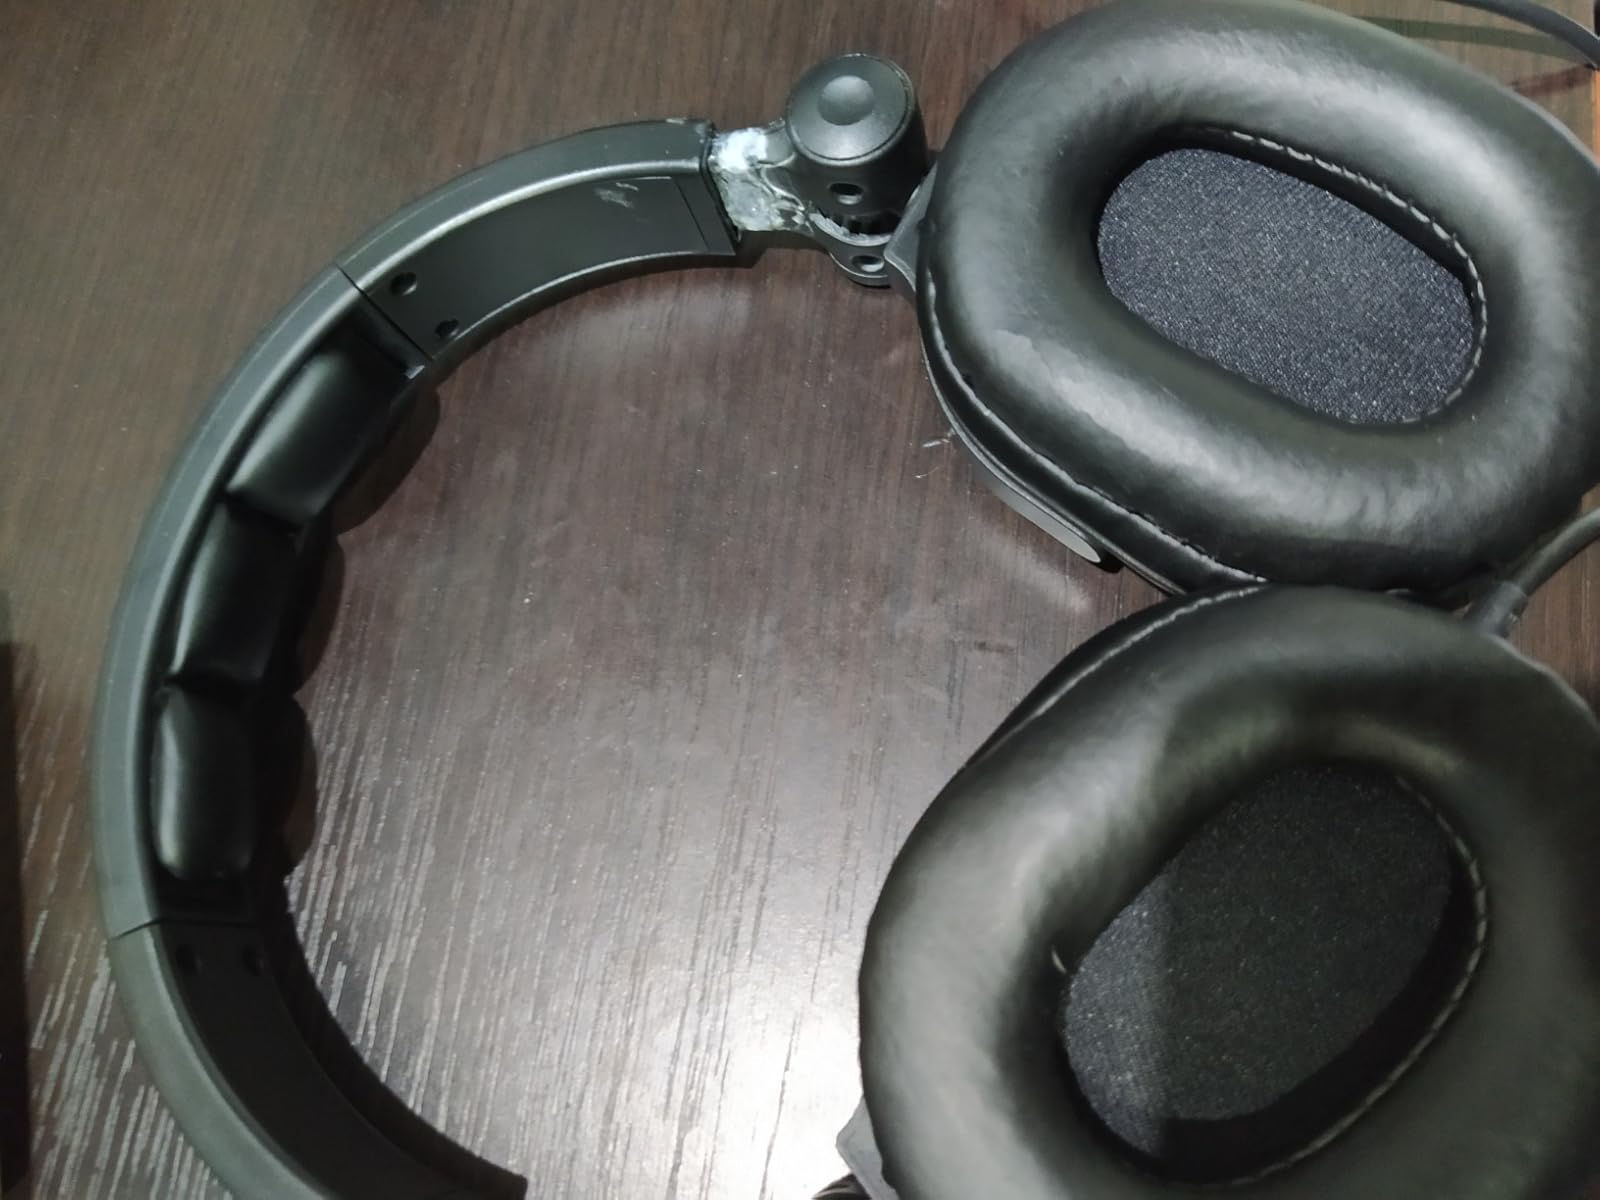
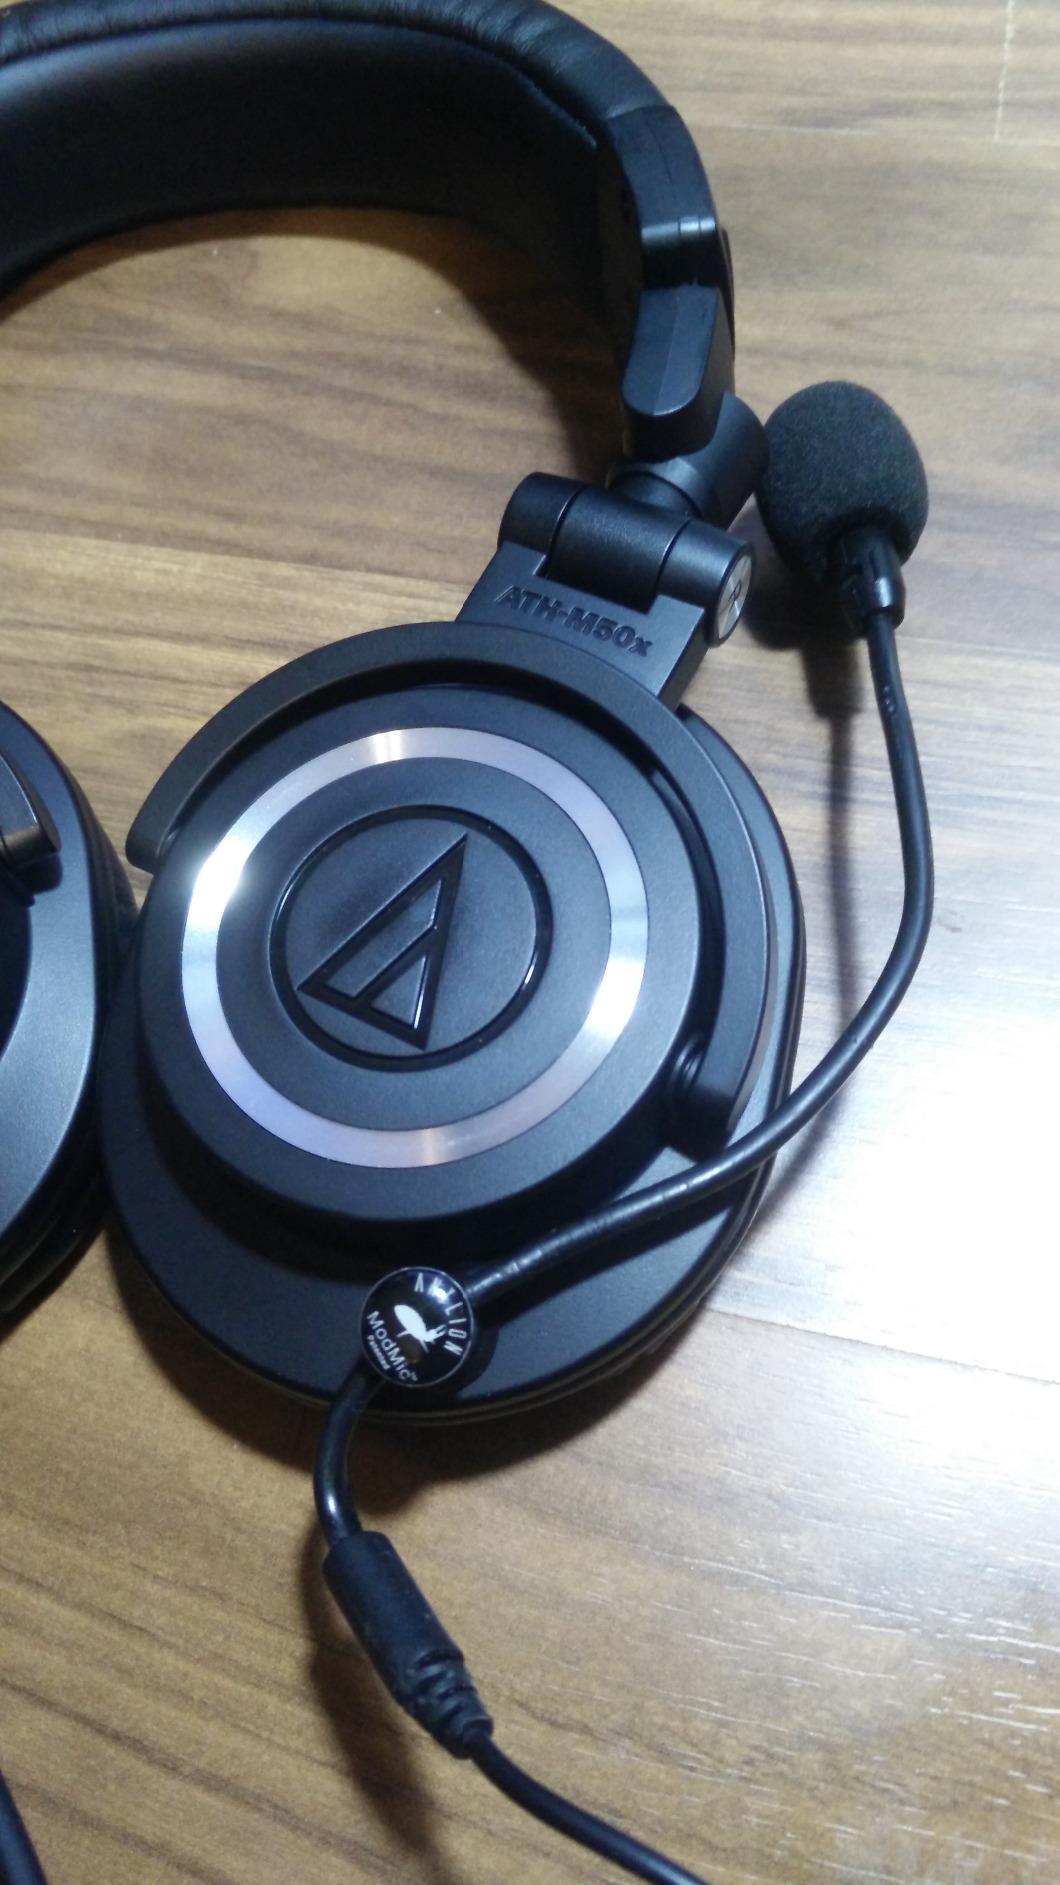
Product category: headphones
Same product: no